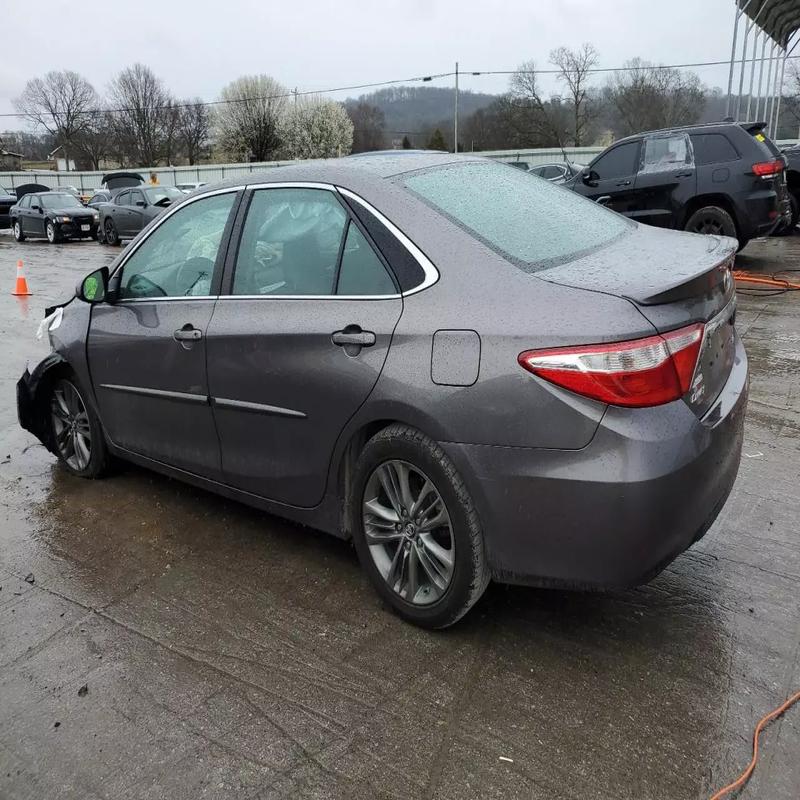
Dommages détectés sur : aile avant gauche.
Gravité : mineur